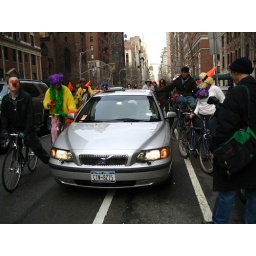
Bike clowns clear the bike lanes of Manhattan of illegally parked cars.  Photo by Judy Ross